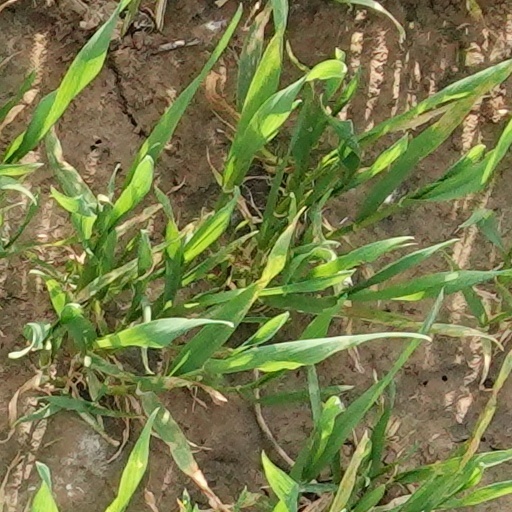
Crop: wheat